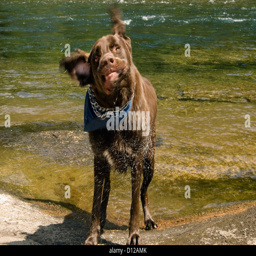
a photo of a dog shaking off water as it gets out of a river